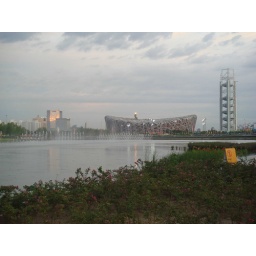
Bird Nest and the media tower looking over from the lake (a Ruyi shape)